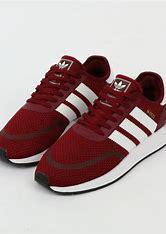
Brand: Adidas
Model: N 5923